Gillis Peeters the Elder

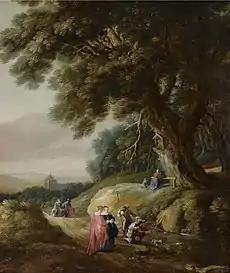
"Wooded landscape with elegant travellers and huntsman on a path"

One of the earliest recorded work is the "" (Rijksmuseum) dated 1633. In its blue-green hues it resembles the work of his contemporary Flemish landscape artists such as Lucas van Uden. His earlier landscapes representing mountains with spruce of the 1630s are characterised by their tonal palette and small figures. These early works seem to be closer to the travel landscapes of the Flemish painter Paul Bril, which depict imaginary experiences in a southern landscape, than to the Baroque of Peter Paul Rubens with its clear colours and bright light. In the 1640s his horizons become deeper and his colours richer. A "" (Christie's, 14 November 2007 in Amsterdam, lot 191) of 1652 (but possibly 1632) is a typical example of his small-scale working style. Unlike contemporary Dutch landscapes, which strived for realism, the landscapes of Peeters are artificial and contrived and are intended as a form of poetry rather than a realistic document. With their candy-like colours, picturesque buildings and feathery trees they seem to anticipate the Rococo idyllic visions of a François Boucher hundred years later. Some of his landscapes such as those he made in Brazil (for example "") are more topographical in nature.